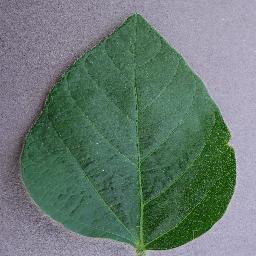
Label: Soybean___healthy